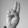
ASL letter: U